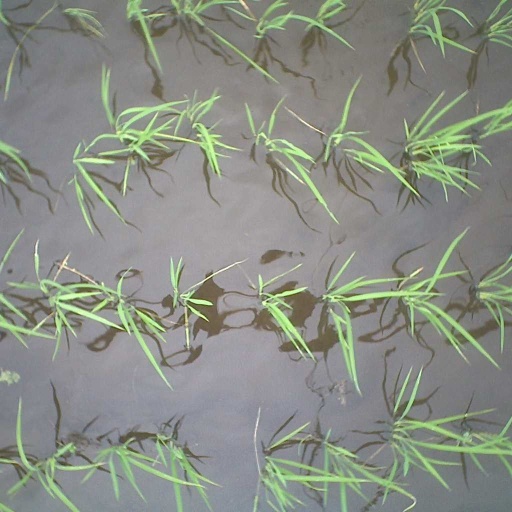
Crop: rice